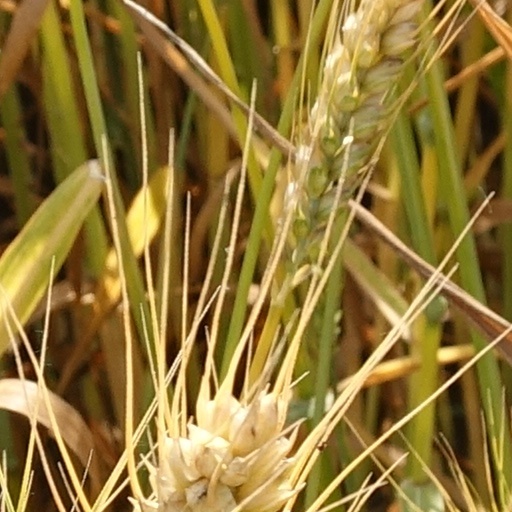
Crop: wheat